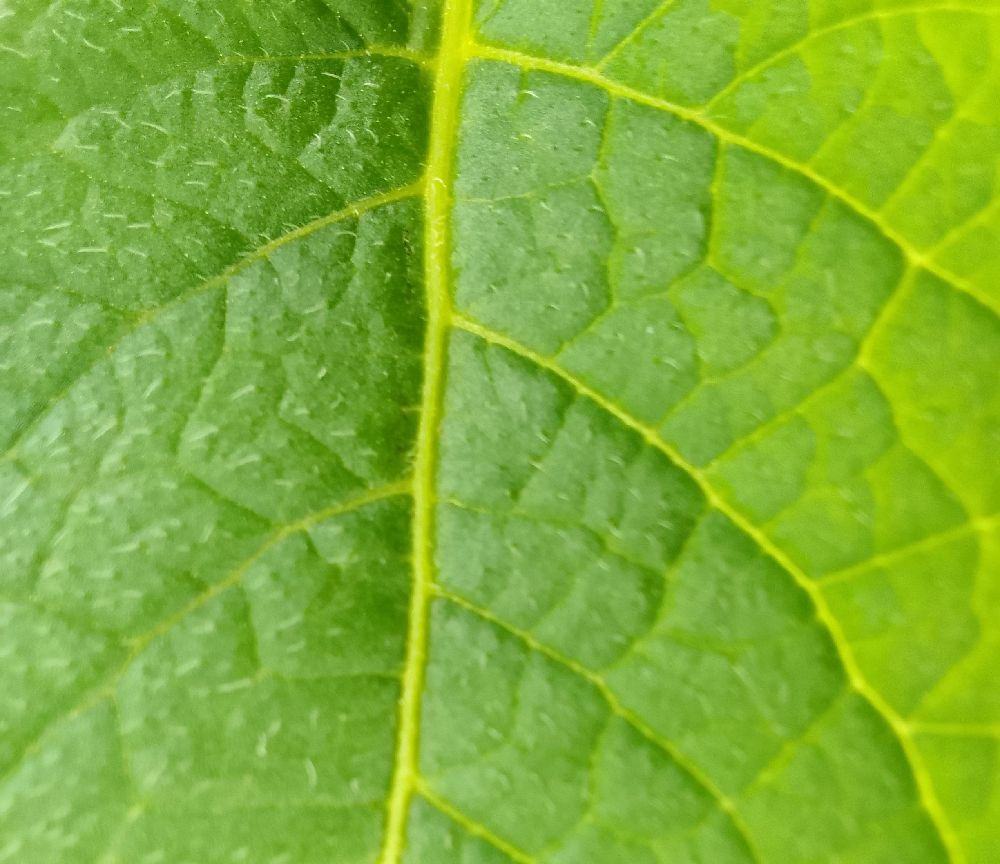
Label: Healthy